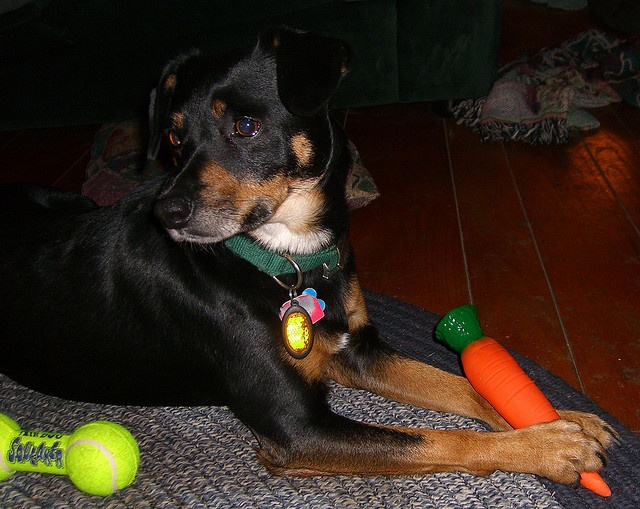
A dog is sitting on the floor and playing with a toy carrot.
A dog playing with a carrot chew toy looks to the side.
The dog is laying on the floor playing with his toys.
A black dog has a toy carrot in it's paws.
A brown and black dog sitting on a rug with a toy carrot.